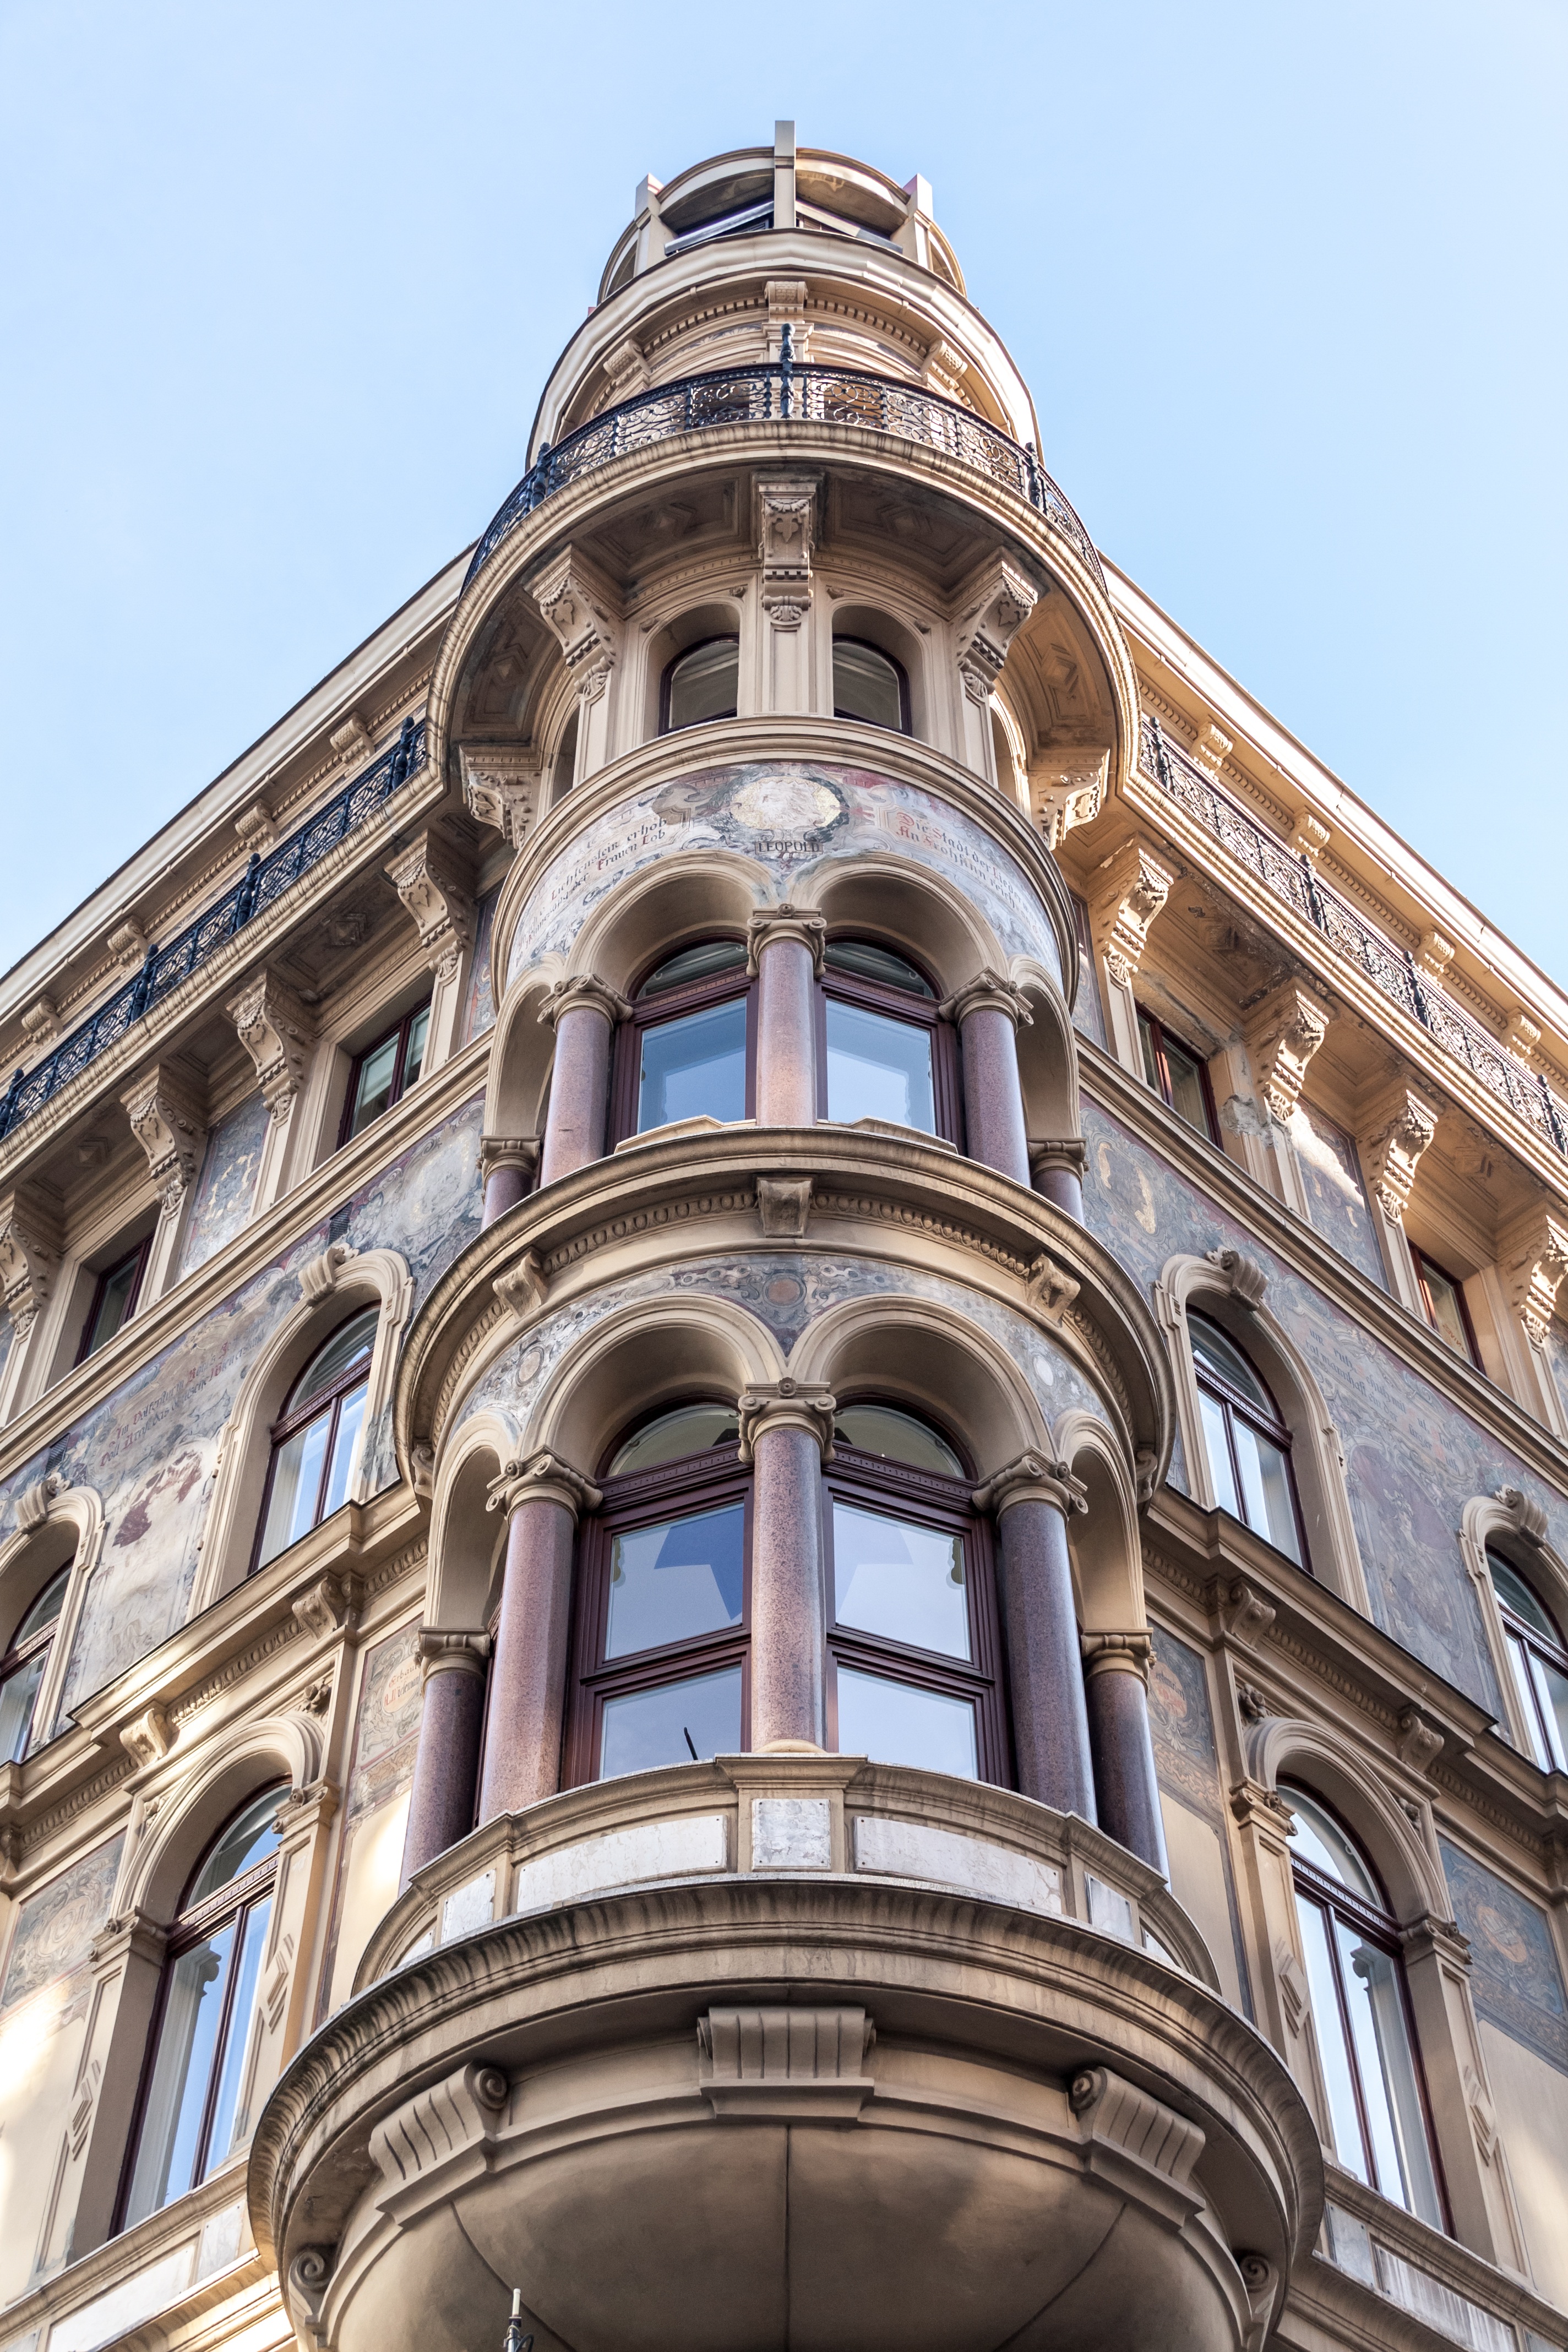
outdoor, architecture, street, house, window, building, old, city, urban, tower, color, landmark, facade, church, cathedral, exterior, place of worship, vienna, symmetry, synagogue, front, basilica, dome, wien, classical architecture